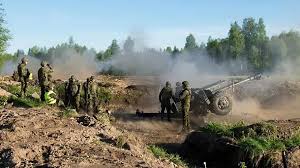
Label: D-30